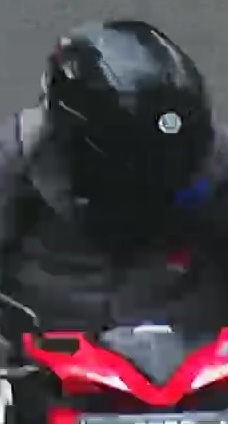
person-with-helmet: 1
person-without-helmet: 0